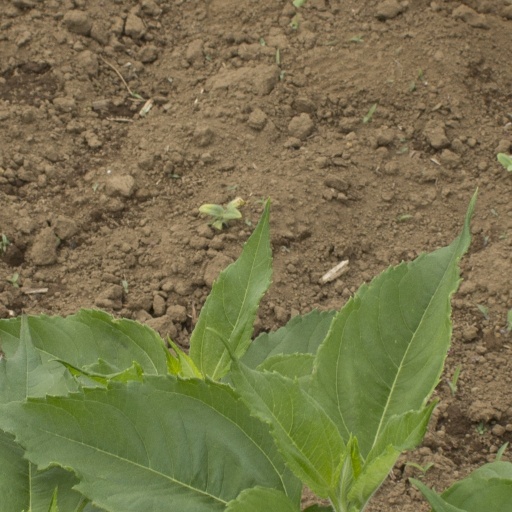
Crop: Jerusalem artichoke